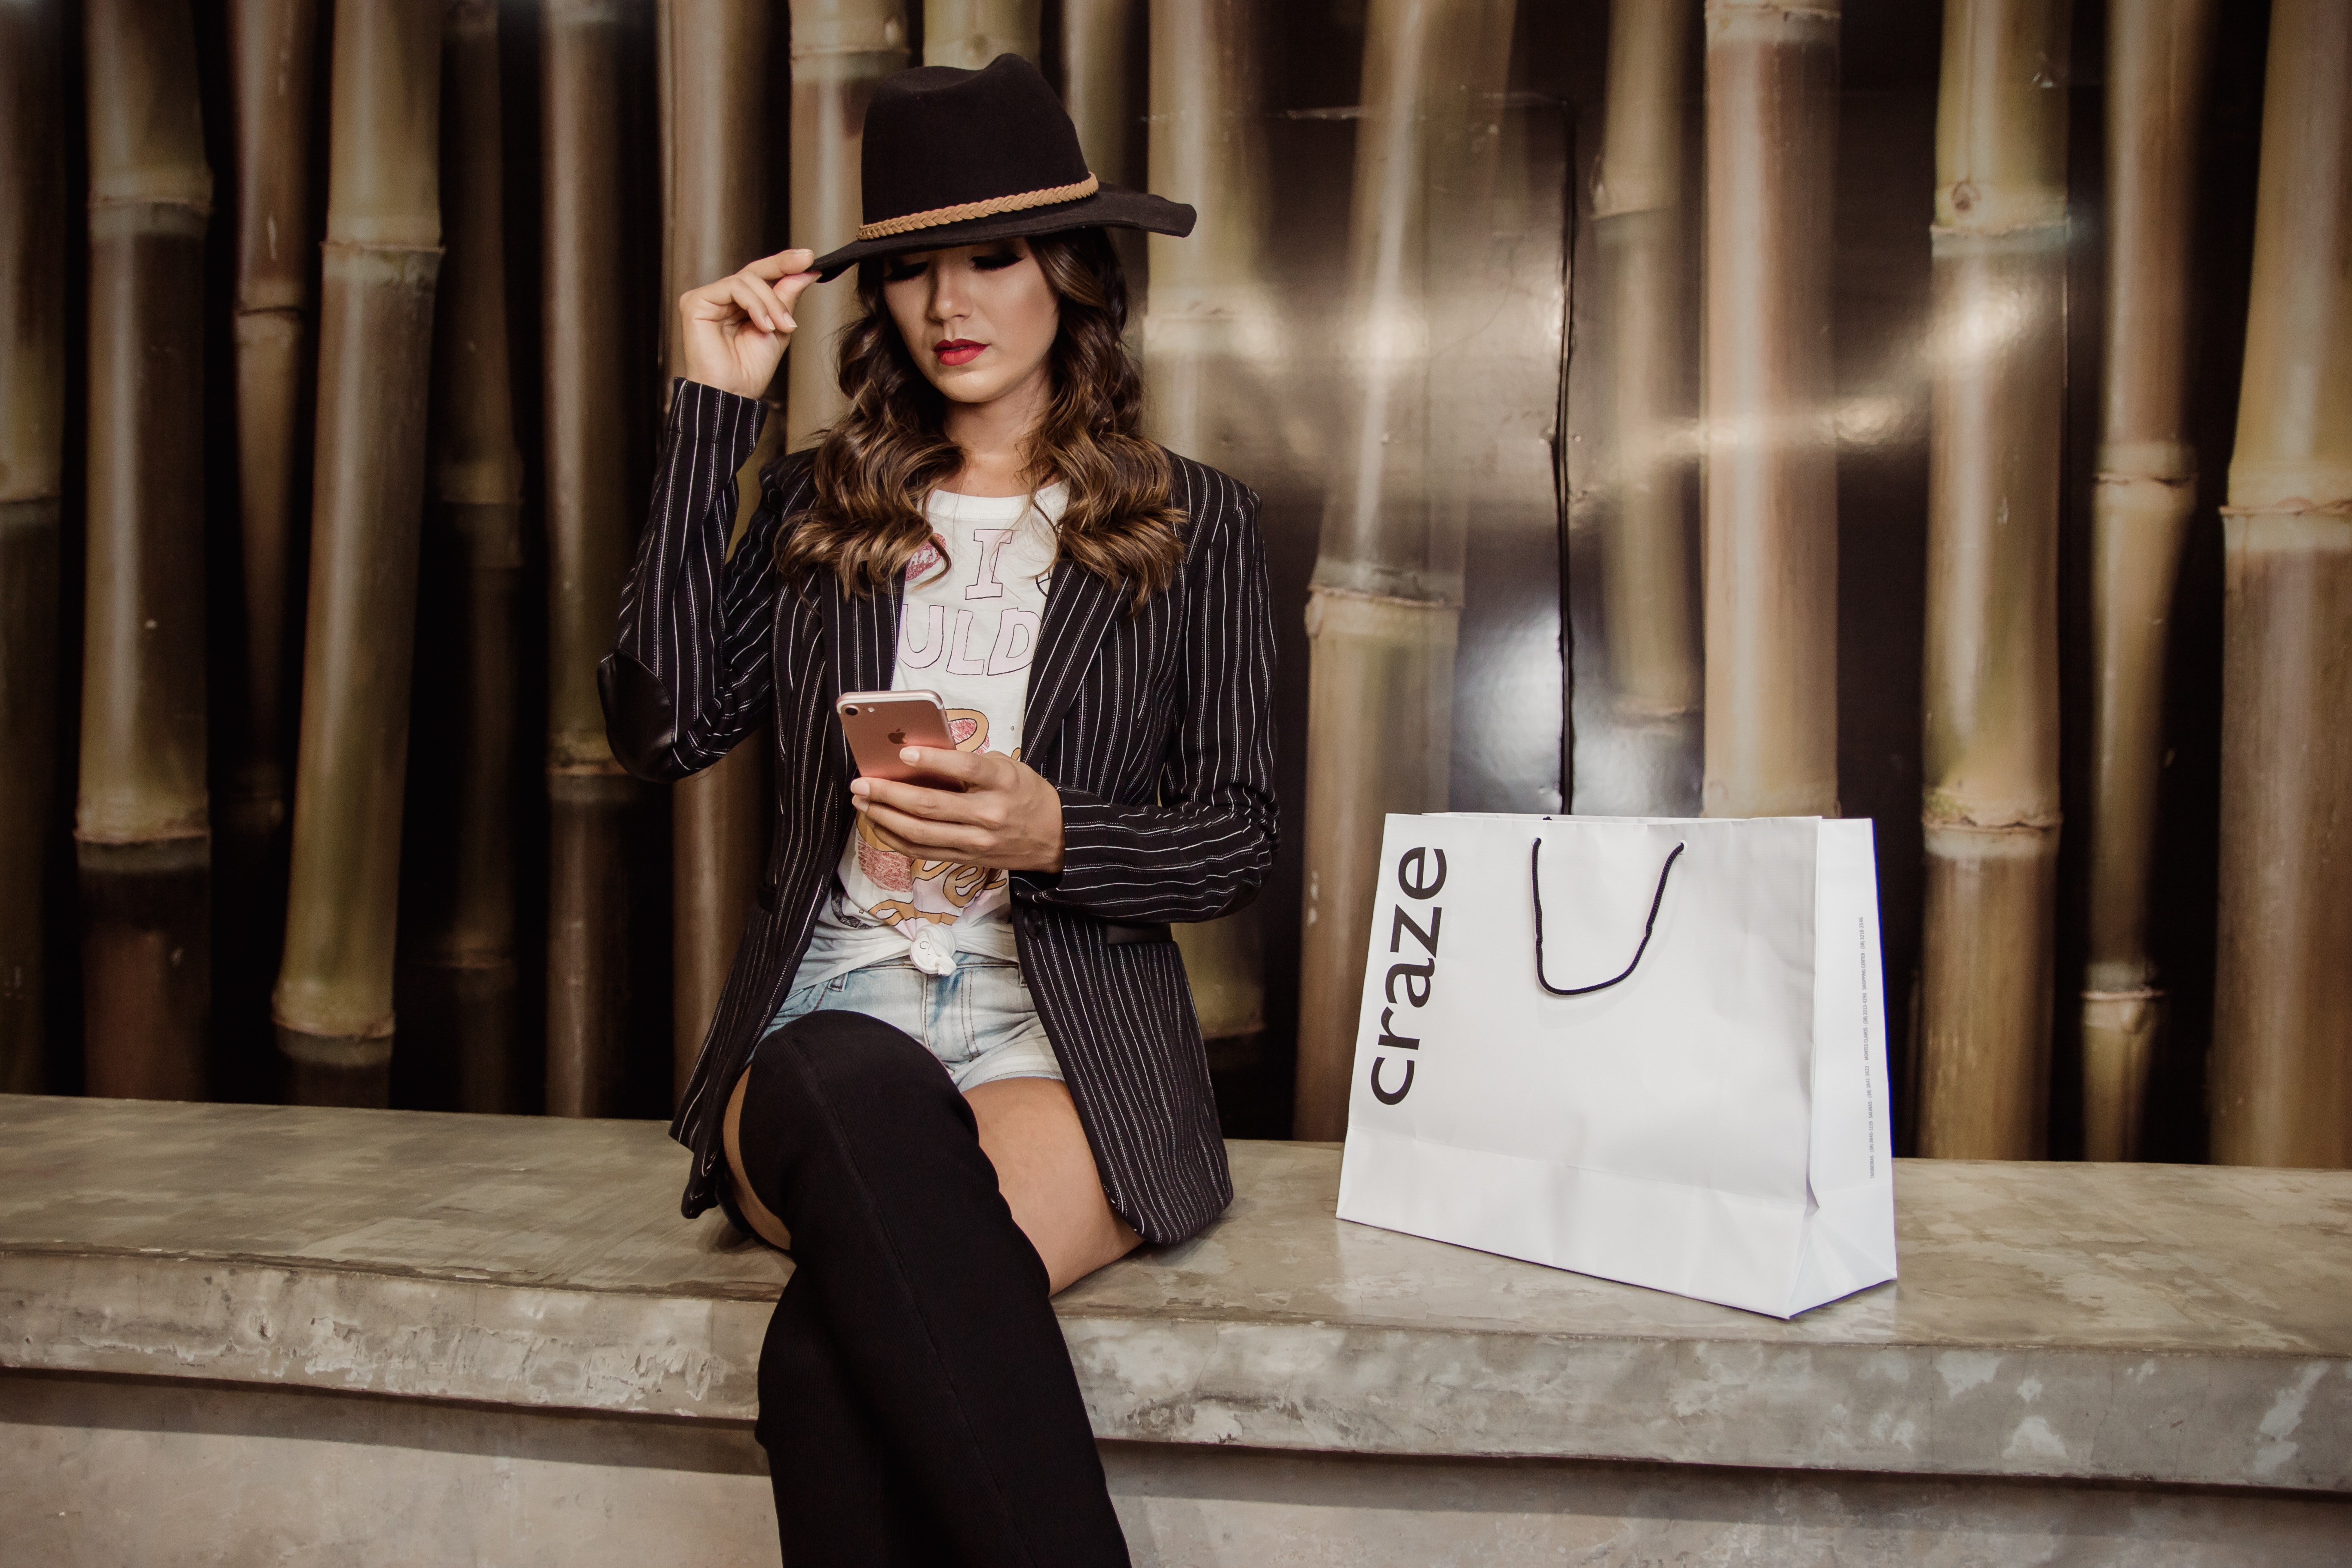
shoulder, fashion model, fashion, outerwear, girl, joint, formal wear